Gaudiya Vaishnavism

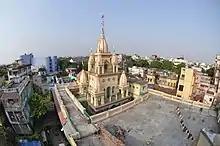
"Sri Gaudiya Math" (Kolkata, estd. 1930) is the formal headquarters of Gaudiya Math, now headquarter of Gaudiya Mission.

During the 17th–18th centuries, there was a period of general decline in the movement's strength and popularity, its "lethargic state", characterized by decreased public preaching and the rise of persons following and promoting tantric teachings and practices. These groups are called "apasampradayas" by the Chaitanyaits.